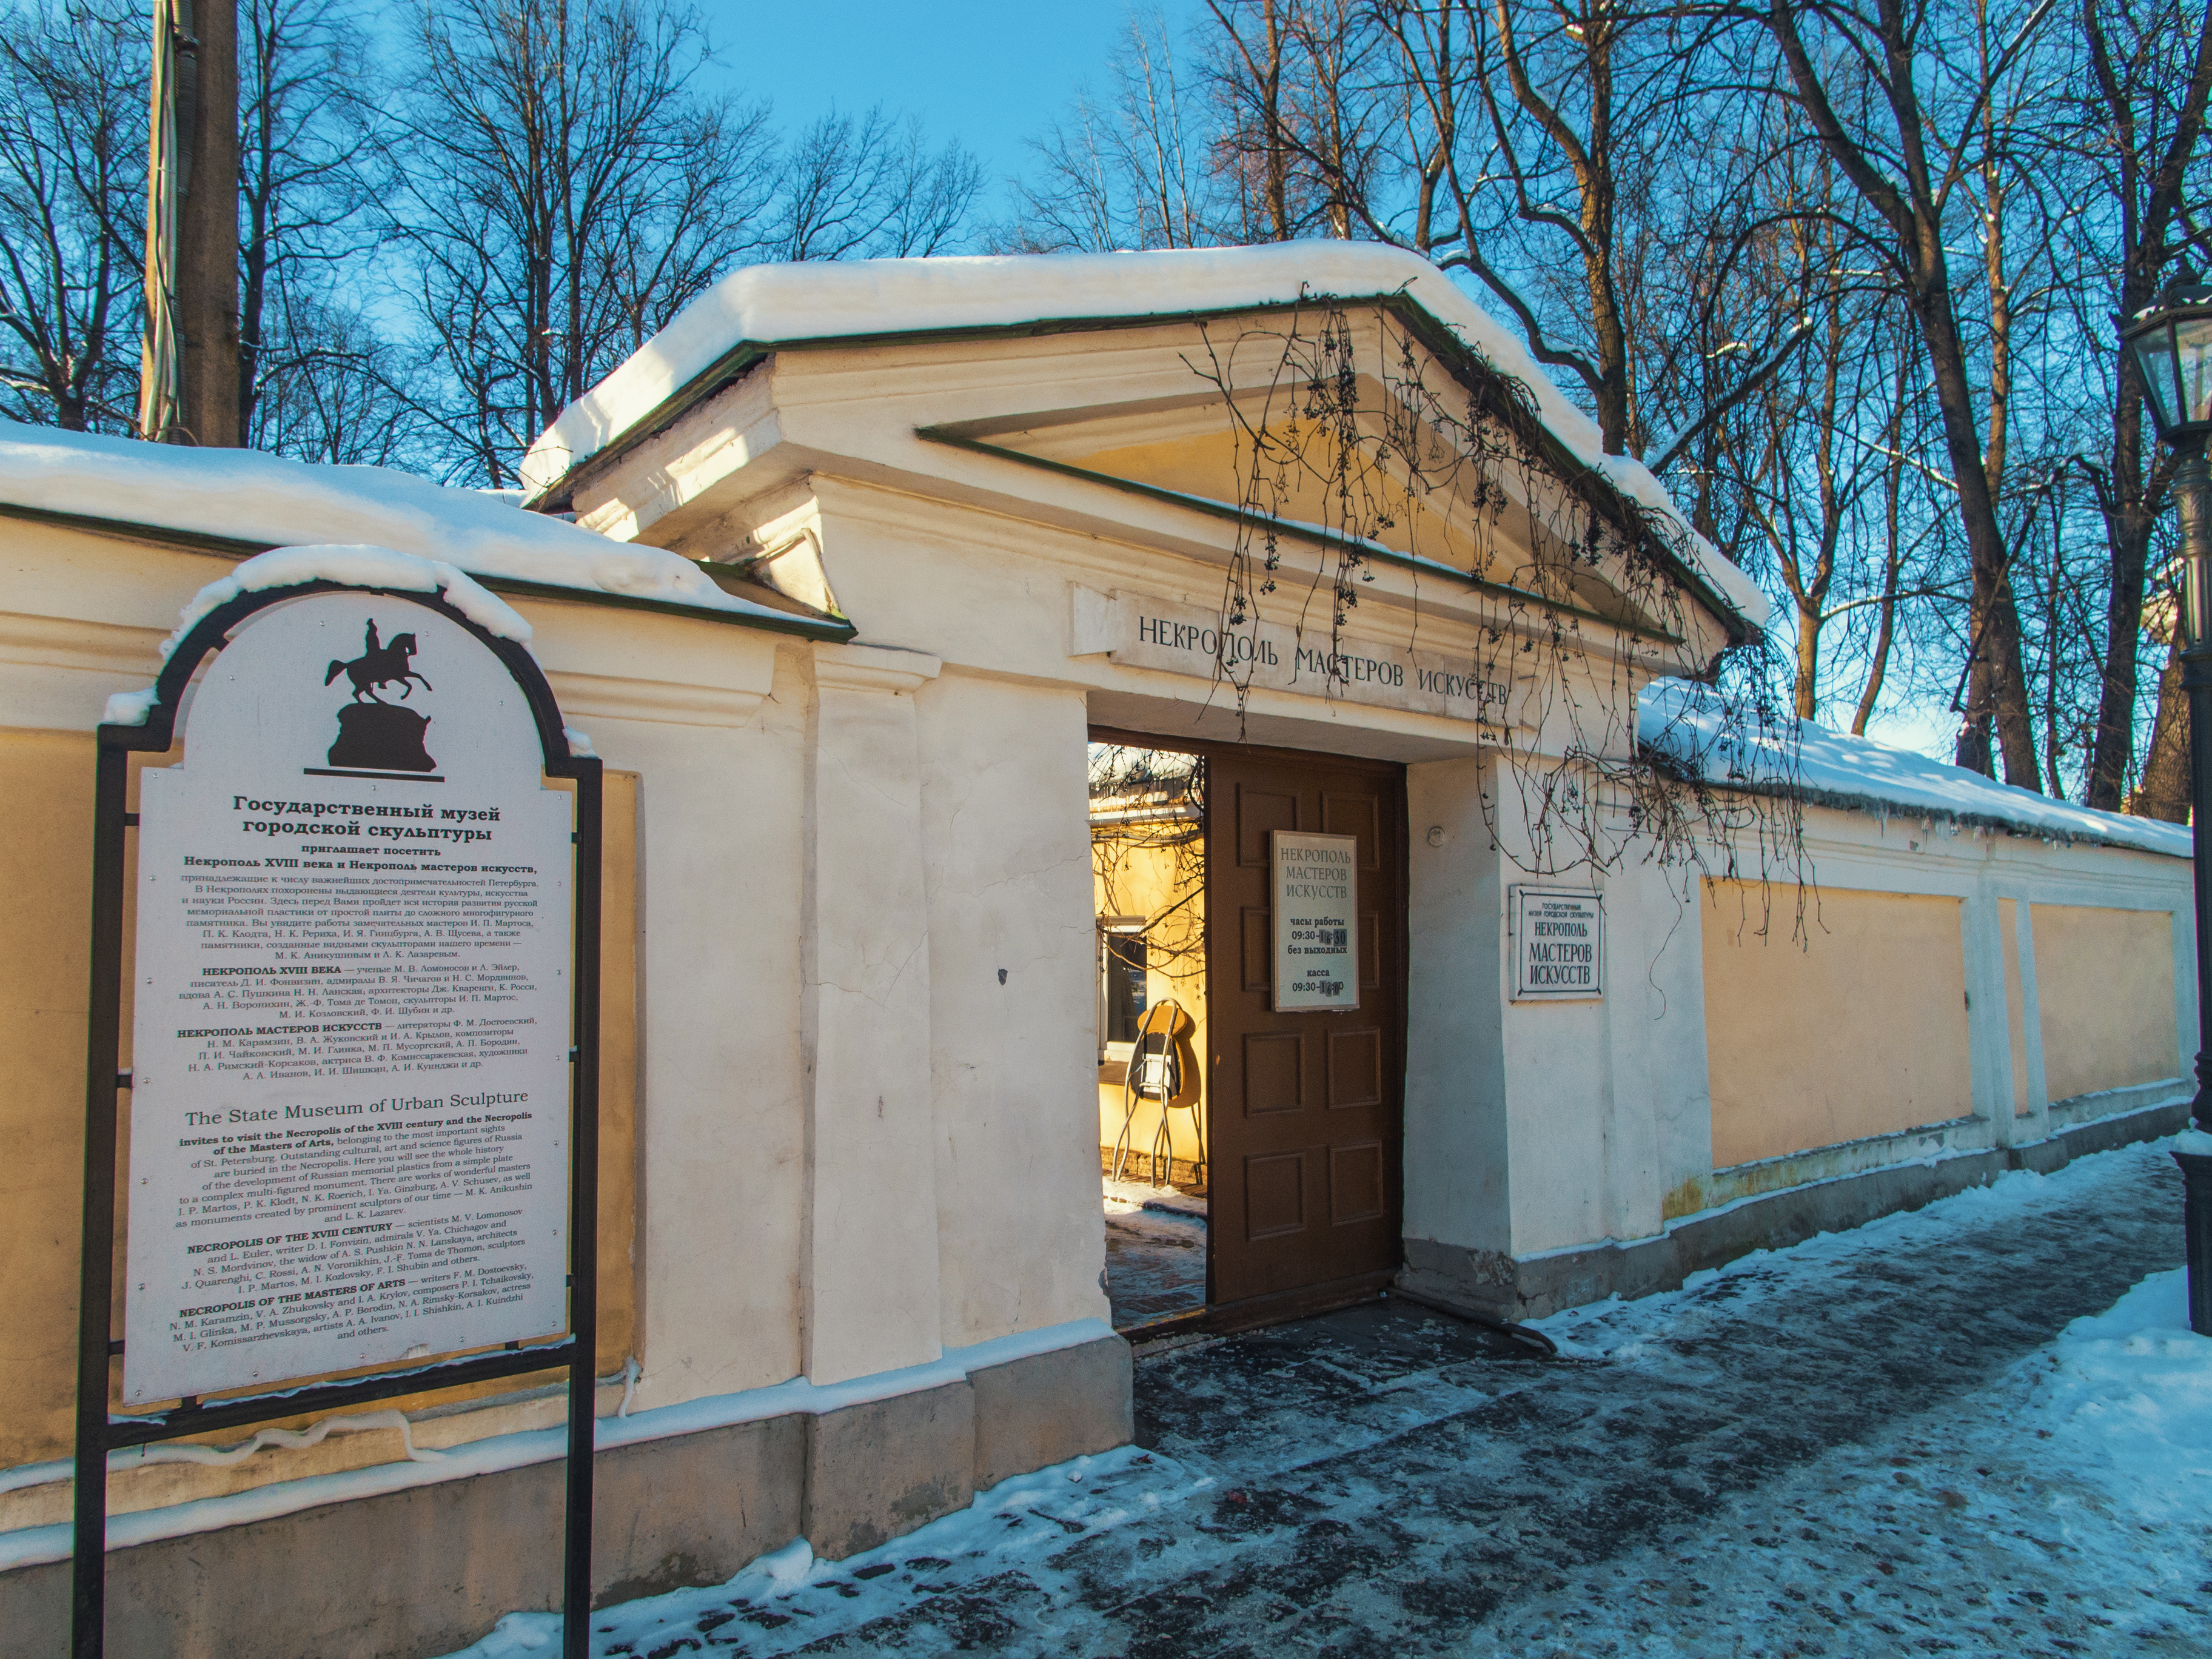
images, sky, blue, tree, door, building, residential area, real estate, siding, facade, gas, snow, wood, window, freezing, city, Tints and shades, winter, house, roof, shade, home, brick, brickwork, cottage, twig, shed, paint, road surface, transport, shadow, road, suburb